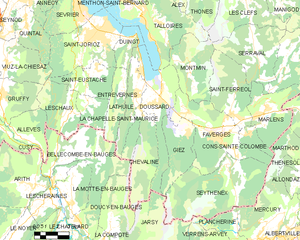
Carte des communes françaises Doussard
Doussard est une commune française située dans le sud du département de la Haute-Savoie, en région Auvergne-Rhône-Alpes. Membre de la communauté de communes des Sources du Lac d'Annecy, la commune comptait 3 592 habitants en 2017 dans ses neuf hameaux. Le village se situe sur la rive ouest du lac d'Annecy au début de la vallée de Faverges, en amont de la cluse d'Annecy. La commune est membre du parc naturel régional du Massif des Bauges.